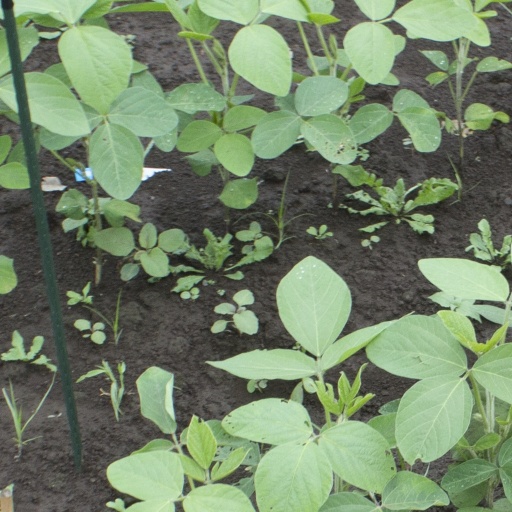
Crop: soybean